10 Gigabit Ethernet

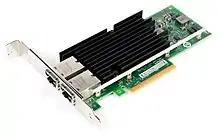
Intel X540-T2 10GBASE-T dual port NIC

10GBASE-SR ("short range") is a port type for multi-mode fiber and uses 850 nm lasers. Its Physical Coding Sublayer (PCS) is 64b/66b and is defined in IEEE 802.3 Clause 49 and its Physical Medium Dependent (PMD) sublayer in Clause 52. It delivers serialized data at a line rate of .